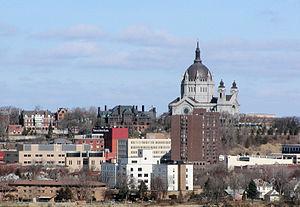
La cathédrale Saint-Paul est la co-cathédrale de l'archidiocèse de Saint Paul et Minneapolis, avec la basilique Sainte-Marie de Minneapolis. Elle est située à Saint Paul en haut de la Cathedral Hill qu'elle domine de son dôme de cuivre.